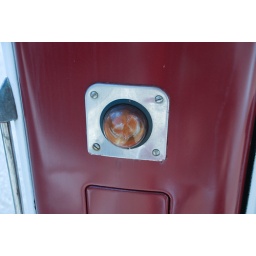
The little &amp;quot;bobble&amp;quot; inside the glass ball spun around as the gas flowed.